Chris Scruggs

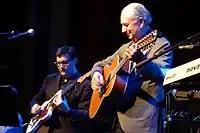
Chris Scruggs performing with Michael Nesmith in April 2013

As a side musician, Scruggs has played for many notable artists, including Charlie Louvin, Andrew Bird, Ray Price, Robbie Fulks, Jools Holland, Giant Sand, Peter Noone, Bobby Bare, M. Ward, Michael Nesmith, She & Him, Billy Walker, Suzy Bogguss, and Marty Stuart.